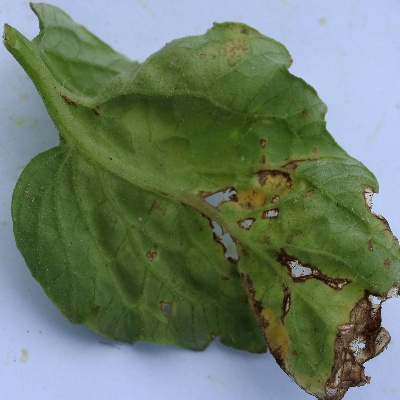
Crop: Tomato
Condition: septoria leaf spot